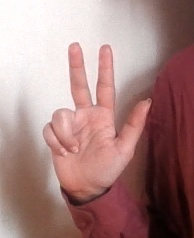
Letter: al